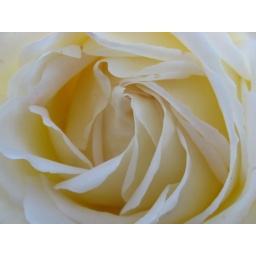
Here is another set of rose shots I took...we have a lot of roses in the garden. :)